Dustin Martin

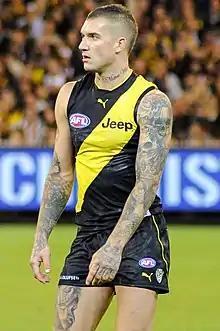
Martin playing for Richmond in 2017

Dustin Martin (born 26 June 1991) is a former professional Australian rules footballer who played for the Richmond Football Club in the Australian Football League (AFL). Martin was drafted by Richmond with the third pick in the 2009 national draft, and made his AFL debut in the opening round of the 2010 season.